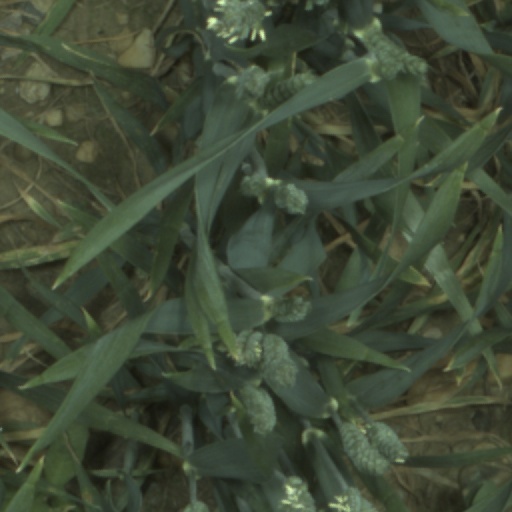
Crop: wheat